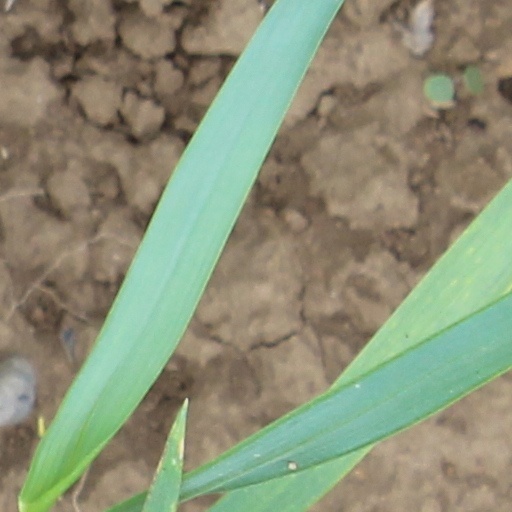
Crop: wheat